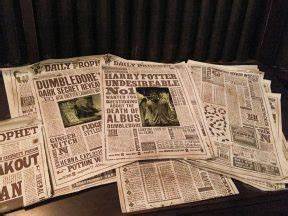
Waste category: paper